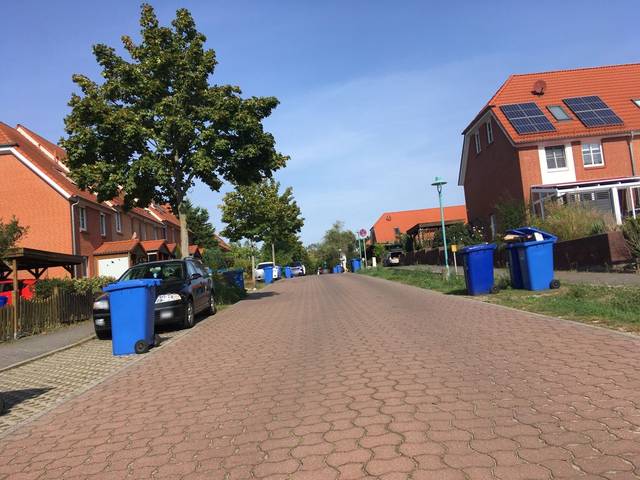
Region: Germany
Coordinates: 52.349, 13.584